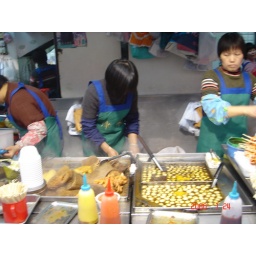
A typical street-food vendor in HK - not the best curry fish balls I've had though...